David Lindley (musician)

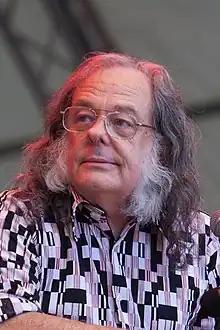
Lindley in 2013

David Perry Lindley (March 21, 1944 – March 3, 2023) was an American musician who founded the rock band El Rayo-X and worked with many other performers including Jackson Browne, Linda Ronstadt, Ry Cooder, Bonnie Raitt, Warren Zevon, Curtis Mayfield and Dolly Parton. He mastered such a wide variety of instruments that "Acoustic Guitar" magazine referred to him not as a multi-instrumentalist but instead as a "maxi-instrumentalist." On stage, Lindley was known for wearing garishly colored polyester shirts with clashing pants, gaining the nickname the Prince of Polyester.